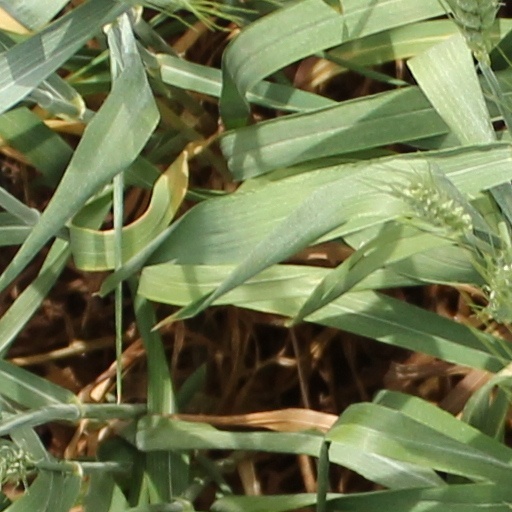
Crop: wheat